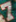
Number: 7